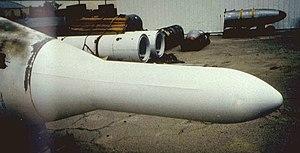
La W47 était une ogive thermonucléaire américaine. Elle était embarquée à bord du missile Polaris A-1, tiré depuis un sous-marin. Différents modèles furent en service de 1960 à la fin de 1974.